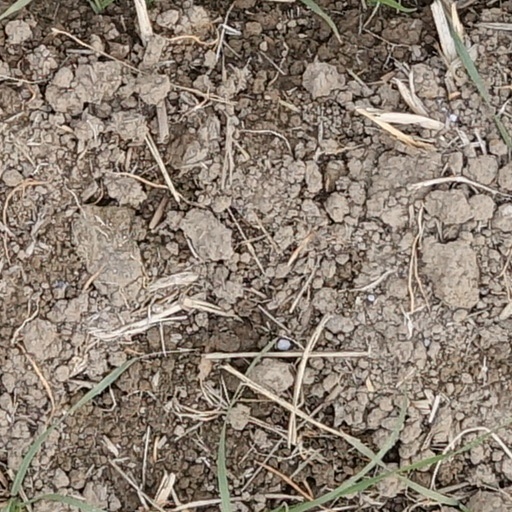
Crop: wheat